Laird Morris

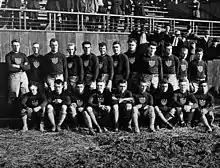
A group of 21 young men arranged in two rows—twelve standing in back and nine seated in front—in rugby uniform: dark colored sweaters emblazoned with vertically-striped shields, black belts, light colored shorts, and light colored knee-length socks.

Laird Monterey "Monte" Morris (October 9, 1889 – August 19, 1954) was an American rugby union player who played at scrum-half for the United States men's national team in its first capped match in 1912.